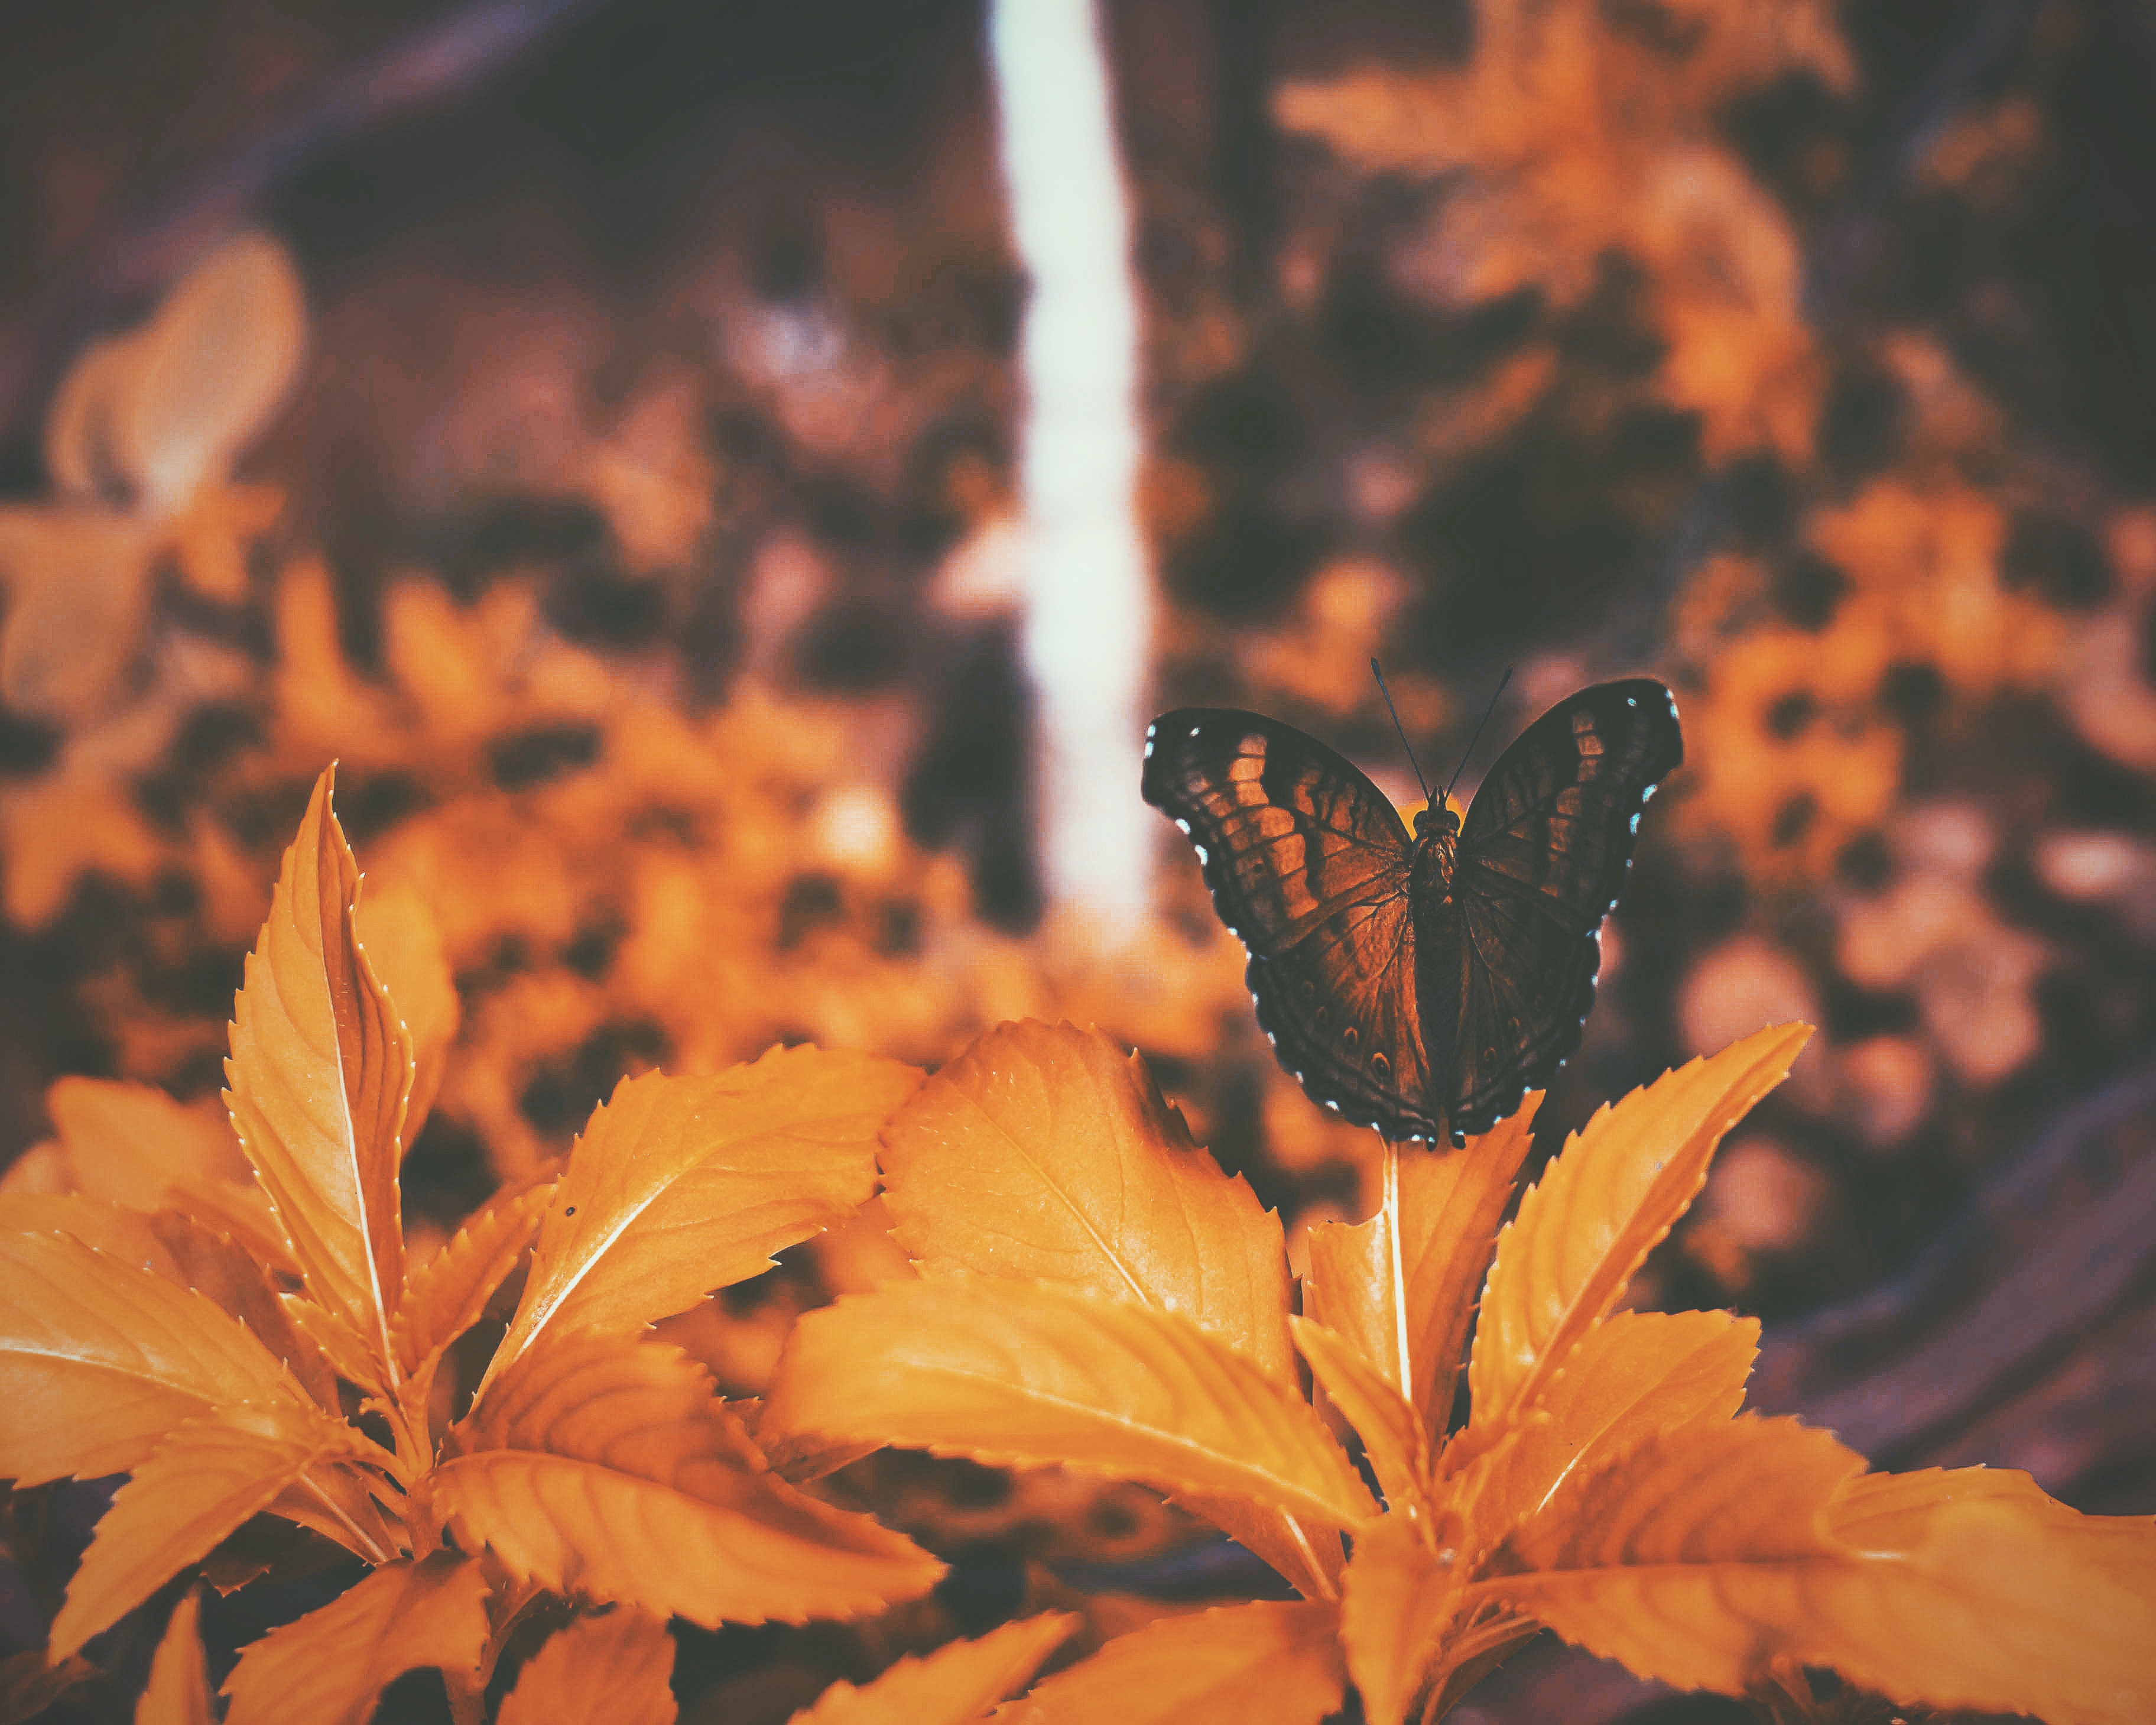
tree, nature, branch, plant, photography, sunlight, leaf, flower, petal, autumn, yellow, flora, season, maple leaf, close up, macro photography, plant stem, woody plant